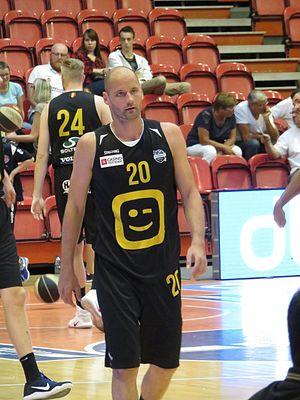
20 Dušan Đorđević